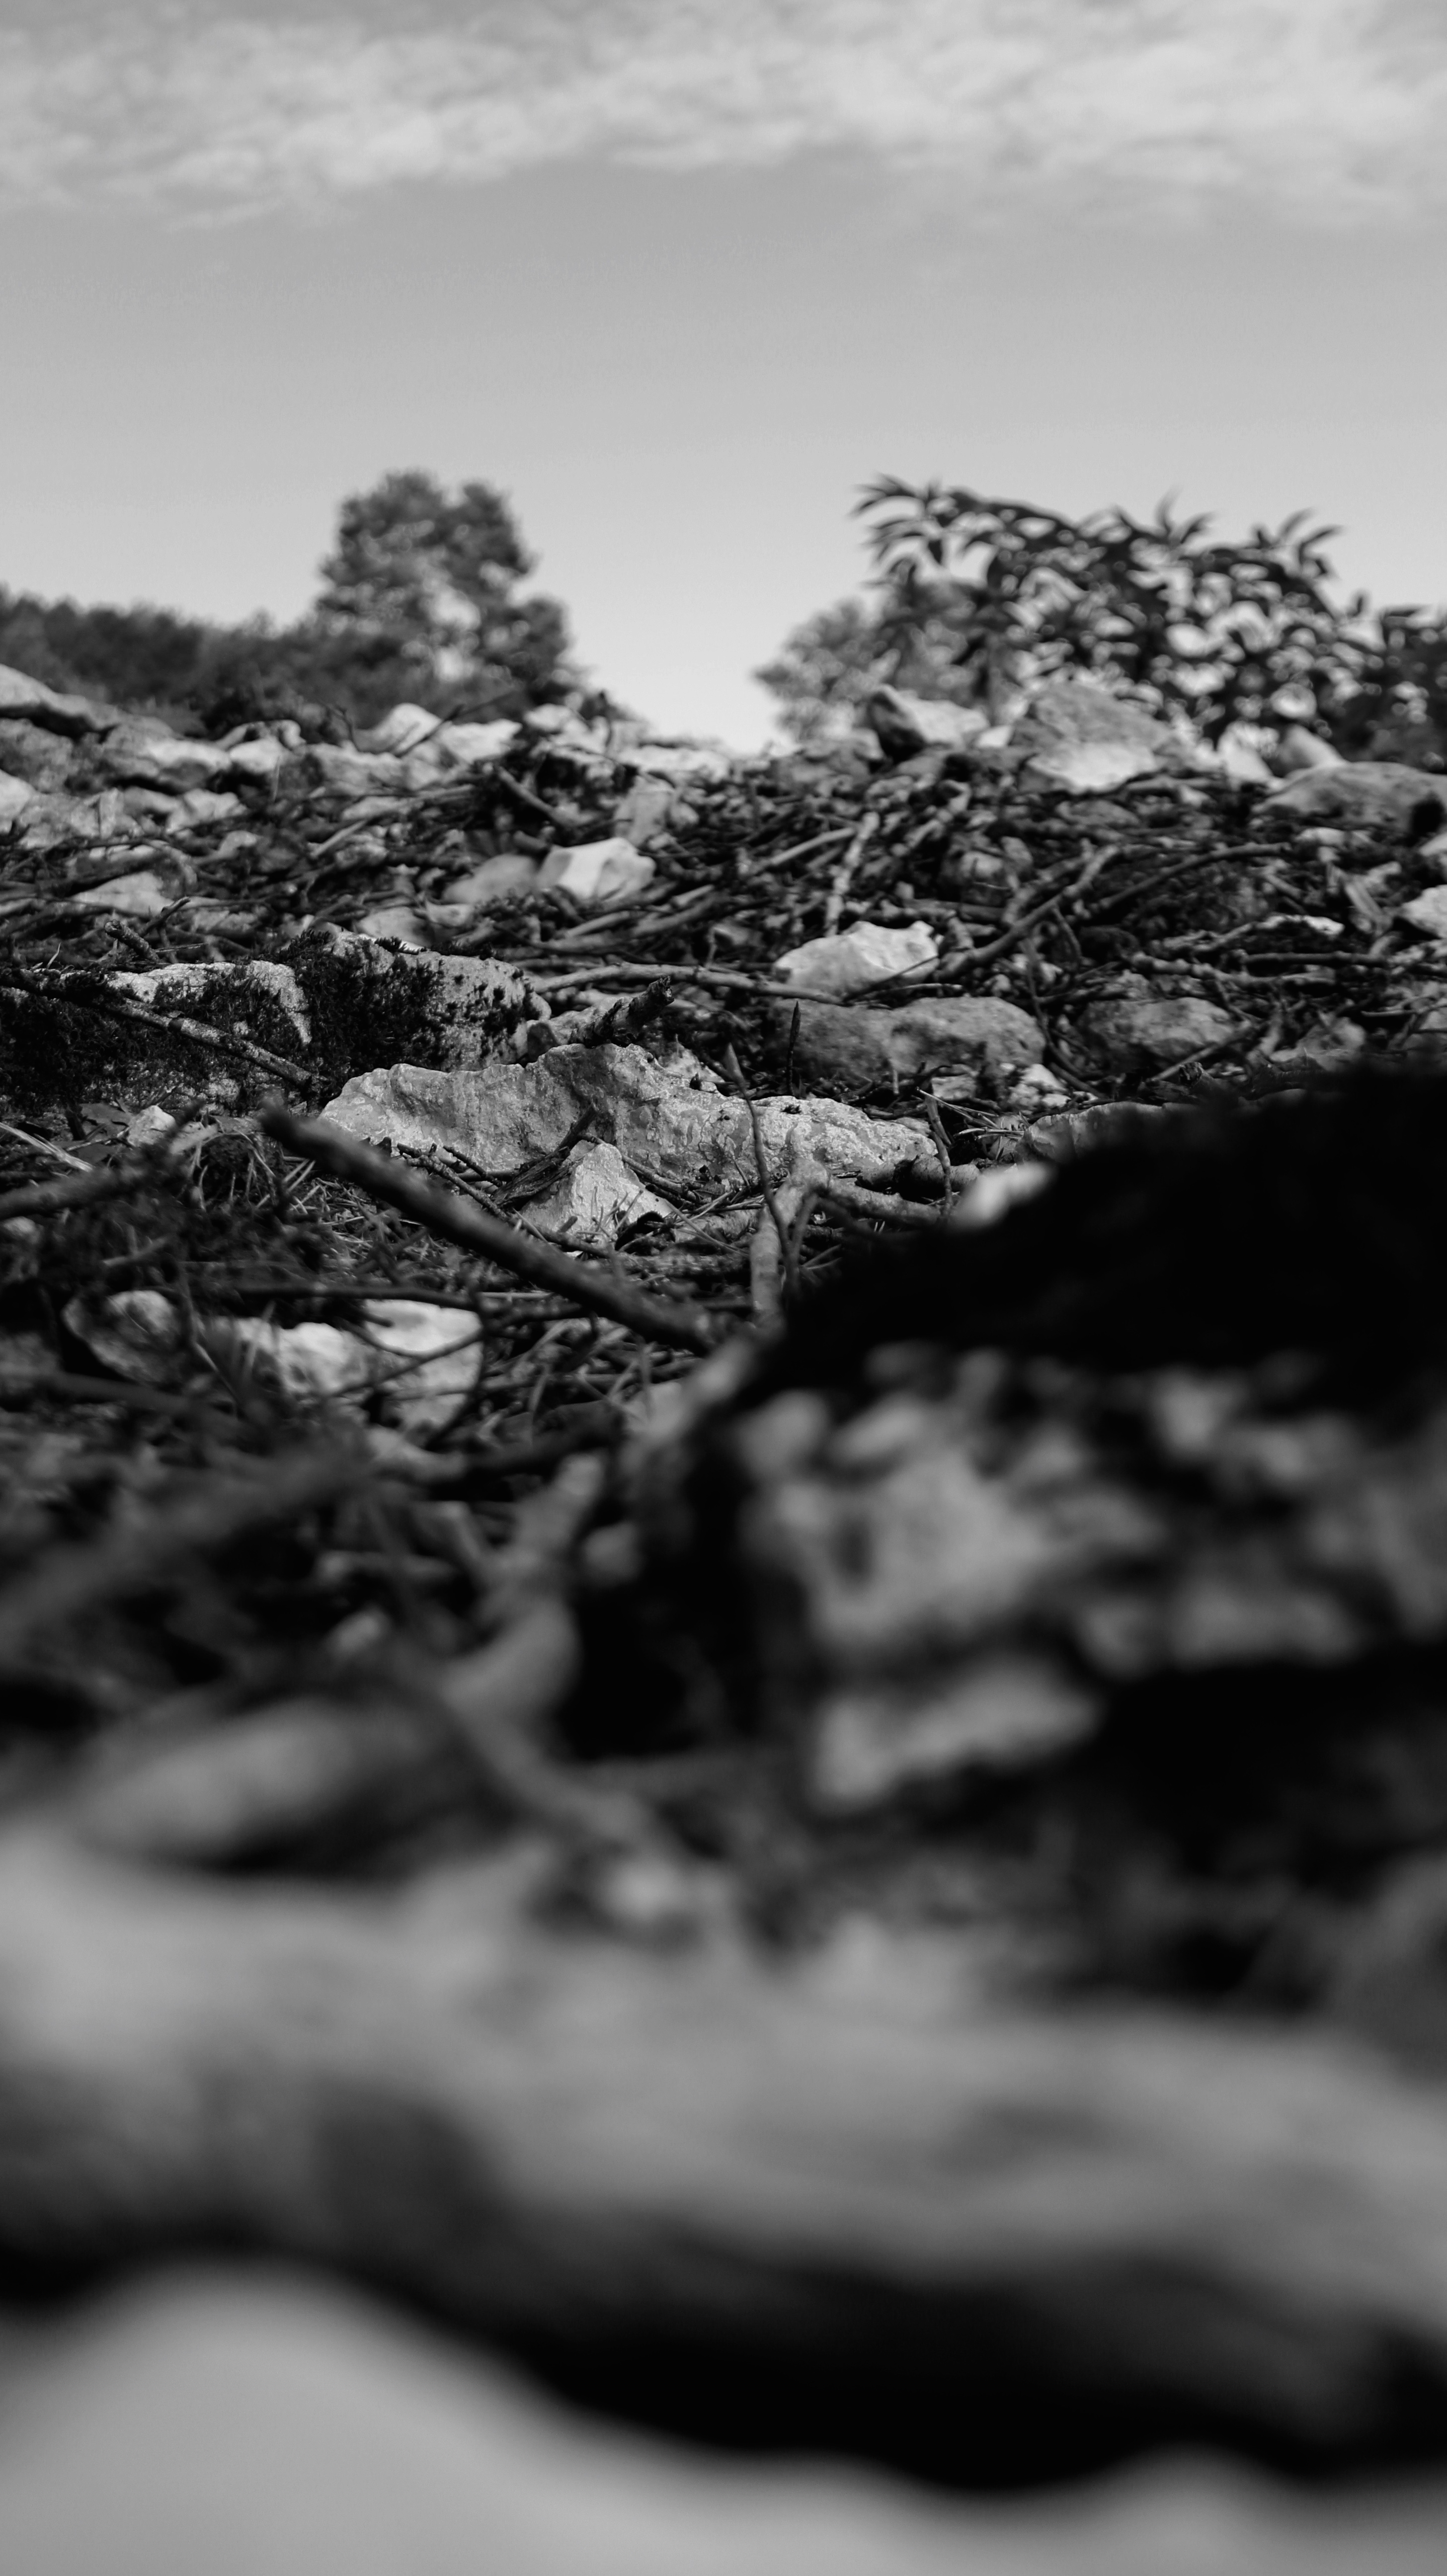
sea, coast, rock, cloud, black and white, white, photography, wave, reflection, darkness, black, monochrome, monochrome photography